Italian Tunisians

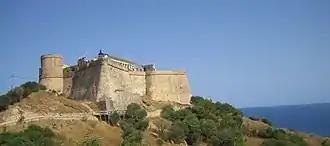
Genoese fort at the island of Tabarka, near Biserta, in the northern coast of Tunisia facing Sardinia.

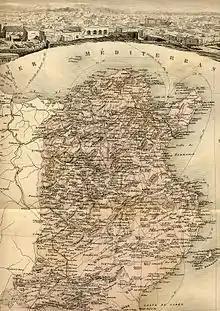
Map of Tunisia in 1902, when the Tunisian Italians were its biggest European community. The island of Tabarka can be seen in full resolution near the Algerian border.

Italian Tunisians (or Italians of Tunisia) are Tunisian-born citizens who are fully or partially of Italian descent, whose ancestors were Italians who emigrated to Tunisia during the Italian diaspora, or Italian-born people in Tunisia. Migration and colonization, particularly during the 19th century, led to significant numbers of Italians settling in Tunisia.